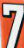
Number: 7